Oscar Brown

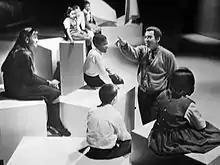
Brown performing on the CBS public affairs television show "Look Up and Live", 1965

Oscar Brown Jr. (October 10, 1926May 29, 2005) was an American singer, songwriter, playwright, poet, actor, and civil rights activist (Brown was African-American). Brown discovered The Jackson 5. Aside from his career, Brown ran unsuccessfully for office in both the Illinois state legislature and the U.S. Congress. Brown wrote many songs (125 have been published), 12 albums, and more than a dozen musical plays.